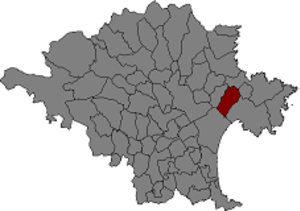
Palau-saverdera est une commune d'Espagne dans la communauté autonome de Catalogne, province de Gérone, de la comarque d'Alt Empordà